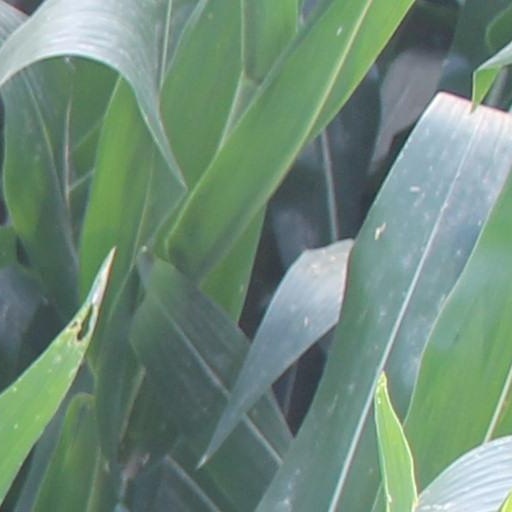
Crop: maize; corn